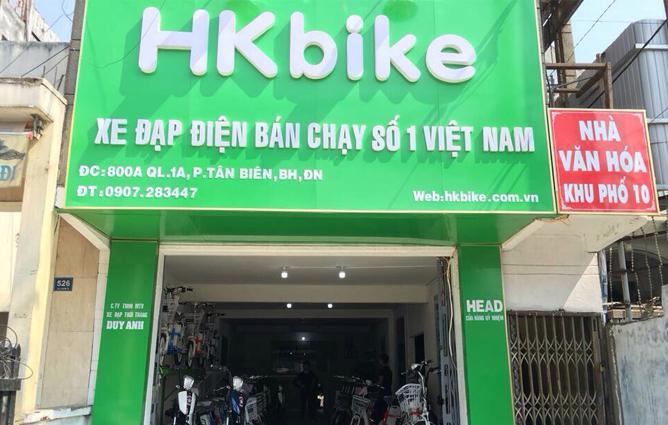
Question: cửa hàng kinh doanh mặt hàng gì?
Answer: cửa hàng bán xe đạp điện